Snake Eyes (2021 film)

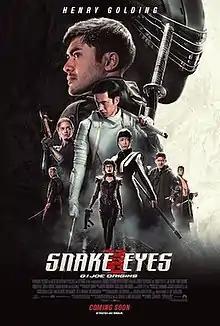
Theatrical release poster

Snake Eyes: G.I. Joe Origins (or simply Snake Eyes) is a 2021 American superhero film loosely based on Hasbro's "G.I. Joe" toy line character Snake Eyes. It is the third installment in the "G.I. Joe" film series. The film is directed by Robert Schwentke from a screenplay by Evan Spiliotopoulos, Joe Shrapnel, and Anna Waterhouse. It serves as an origin story for the title character, while also being a reboot of the film series. The film stars Henry Golding as Snake Eyes, with Andrew Koji, Úrsula Corberó, Samara Weaving, and Iko Uwais in supporting roles.